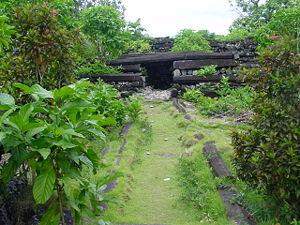
L'astronomie mégalithique est la représentation architecturale des calendriers solaires, solstices, équinoxes et événements astraux dans l'agencement des sites mégalithiques. Un mégalithe est constitué d’une ou plusieurs pierres de grandes dimensions, érigées sans l’aide de mortier ni de ciment pour fixer la structure.
Un mégalithe est une construction monumentale lié au mégalithisme souvent attaché à un sanctuaire, constitué d’une ou de plusieurs pierres brutes de grandes dimensions, érigées sans mortier ni ciment pour fixer la structure.
Nan Madol est un site en ruines qui se trouve dans la partie sud-est de l'île de Pohnpei. Le site est constitué d'une série d'îlots artificiels qui furent la capitale de la dynastie Saudeleur jusqu'aux alentours de 1500.